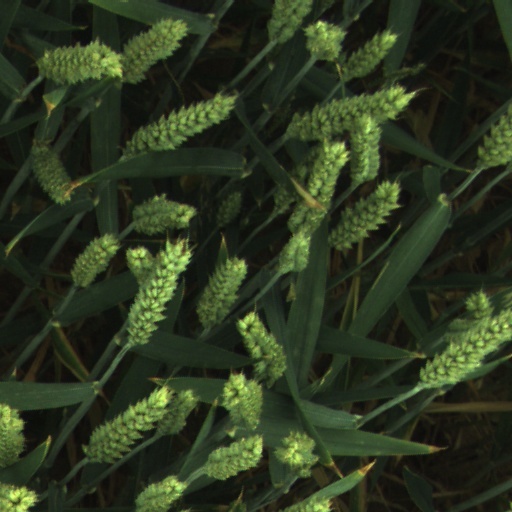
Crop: wheat